California State University, Chico

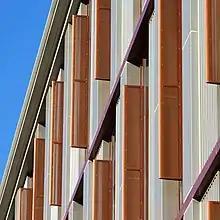
Facade of the new 110,200-square-foot Science Building

In 1975, broadcasts of classes through closed-circuit television were used for the first time by residents in Oroville, Marysville and Colusa. Also in 1975," The Orion", the campus student newspaper, published its first issue. In 1977, the other campus paper, "The Wildcat", changed its name to "Chico News and Review" and moved off campus to become an independent publication. In 1978 bike riding was restricted on campus.